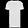
Label: T - shirt / top